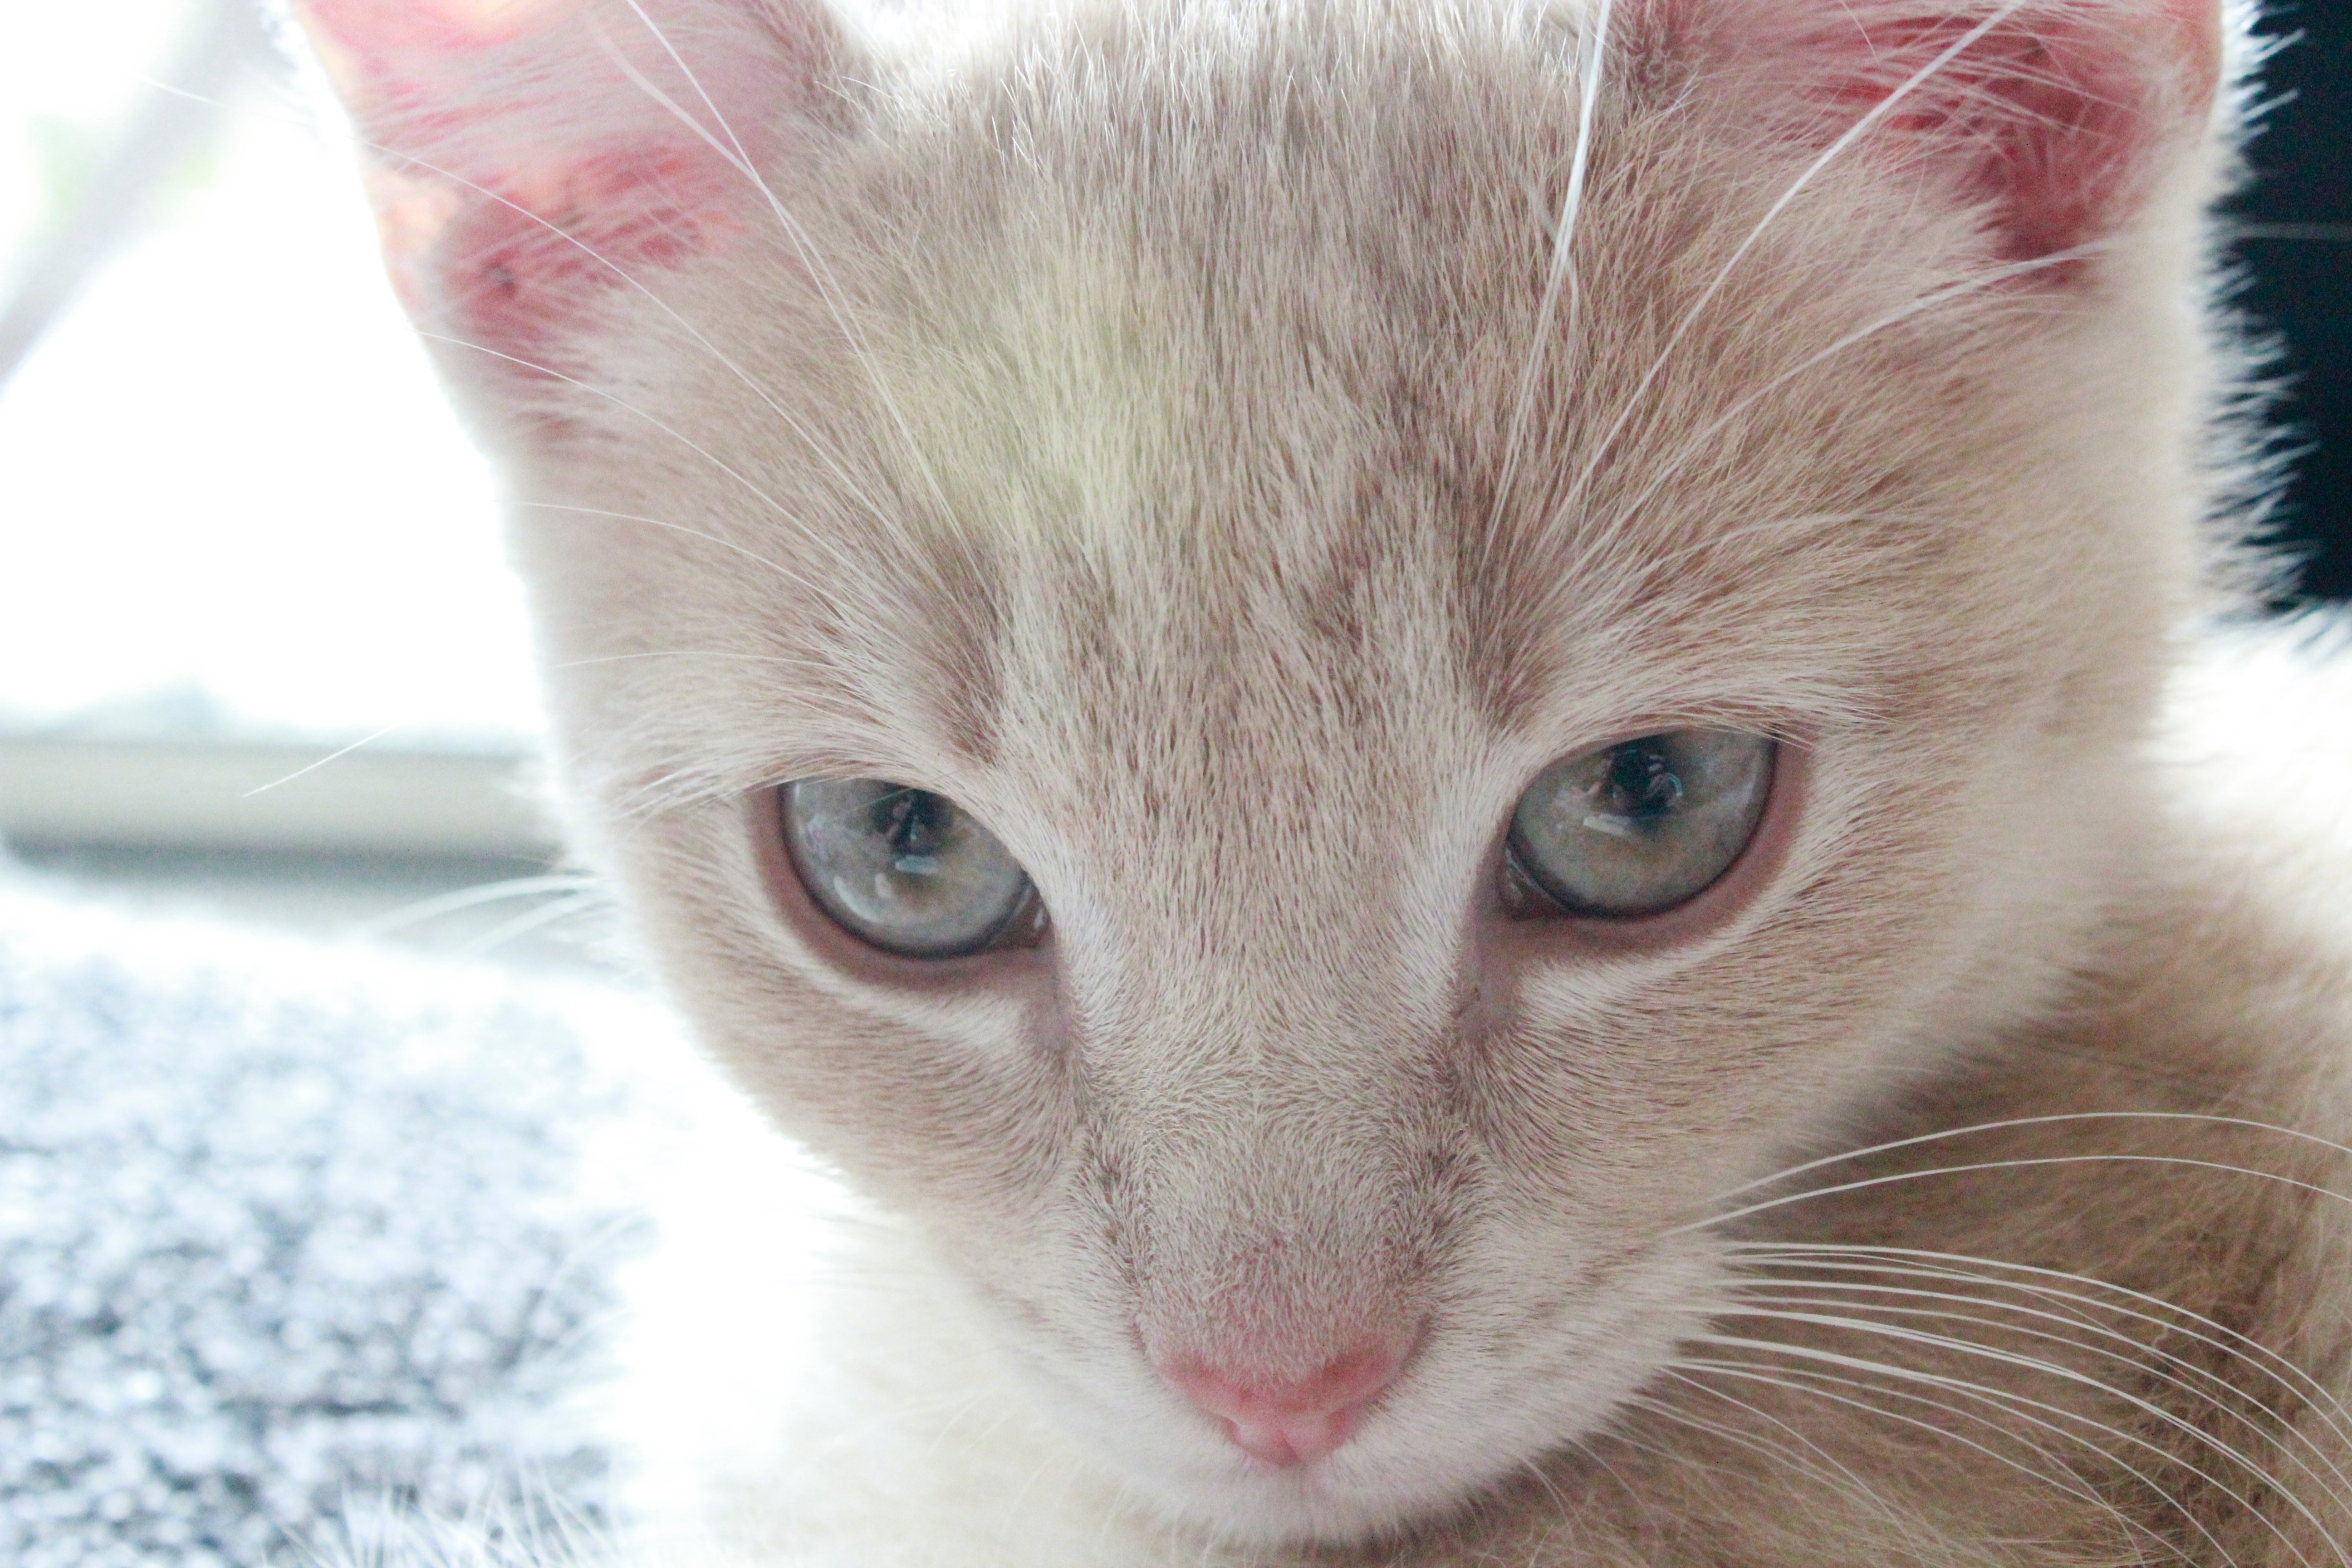
kitten, cat, mammal, close up, nose, whiskers, skin, vertebrate, organ, burmilla, small to medium sized cats, cat like mammal, domestic short haired cat